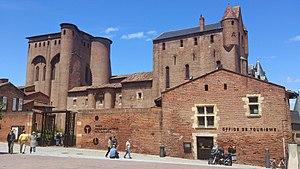
palais épiscopal Albi mai 2014